Seoul Lantern Festival

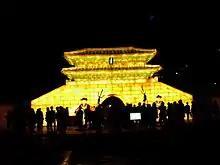
Seoul Lantern Festival in 2011

The main theme of the 2011 festival was 'The History of Seoul by Lanterns' (alternately, '…Told with Light'; literally 'An Old Story of Seoul with Lantern'). Lantern art was used to tell the history of Korea from the Joseon Dynasty through modern times, with special attention to the stories told for Children.